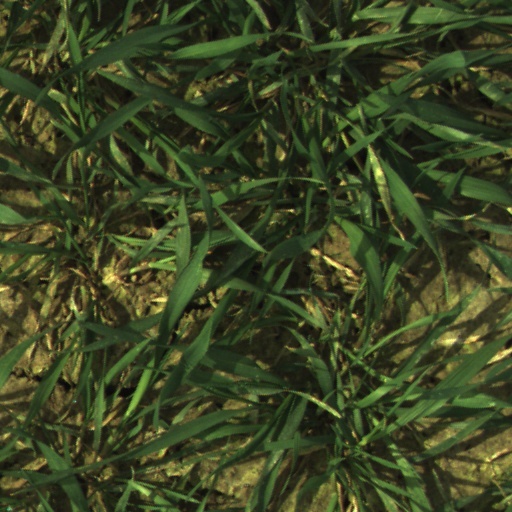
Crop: wheat